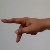
The image shows a hand gesture representing the letter 'P' in Indian Sign Language.